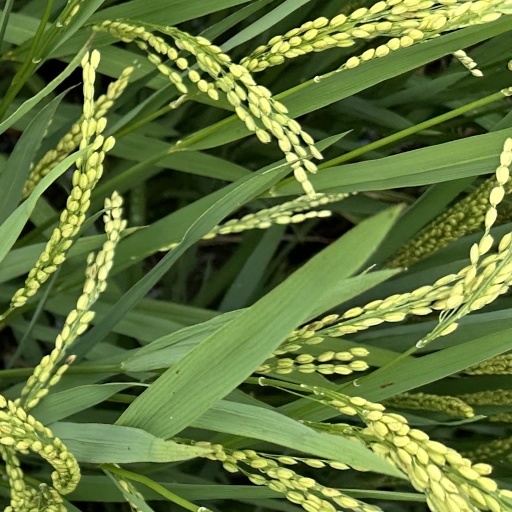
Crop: rice